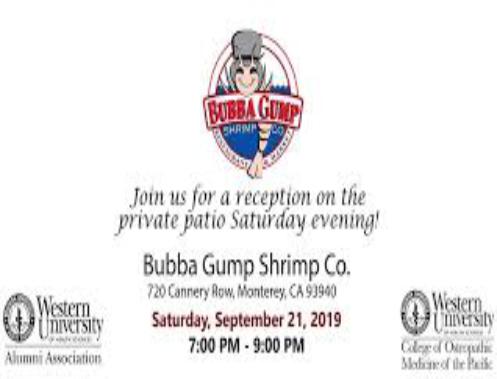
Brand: Bubba Gump Shrimp Company
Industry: Food